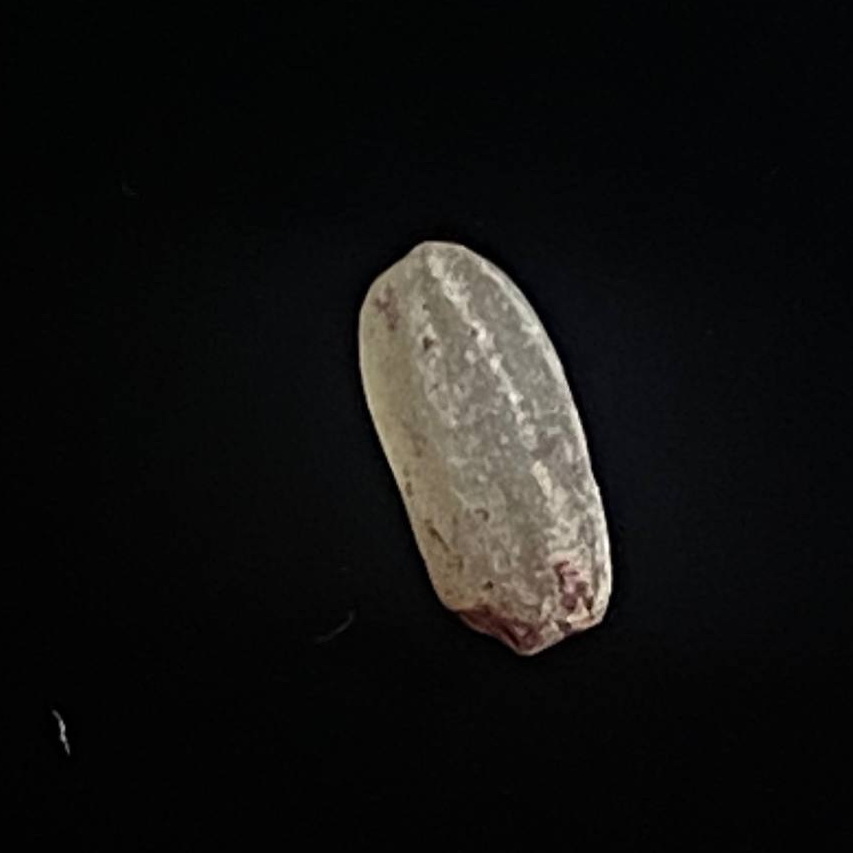
Rice variety: Amon